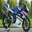
Label: motorcycle